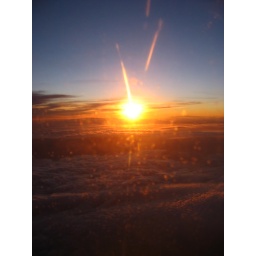
taken through the airplane window somewhere above Holland